Kate Marsden

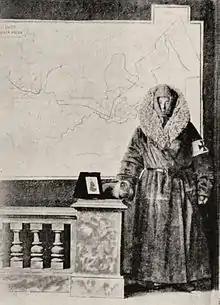
Marsden showing the Jaeger clothing she wore on her journey with a map of her journey behind her

She set sail from England to Moscow on board the merchant vessel "Parramatta". She was able to arrange an audience with the Tsarina after she arrived in Moscow in November 1890. The Tsarina gave her a letter encouraging all who read it to assist Marsden with her plans to investigate leprosy in Siberia. Marsden took provisions including clothing so robust that it took three men to carry her into the sledge that carried her part of the way. She said that she could not bend her legs in the outfit. Marsden took 18 kg of Christmas pudding. This unusual addition was justified by Marsden because it was known to keep well and she liked it. She set out three months later with an assistant and translator Ada Field.